Jim McDaniels

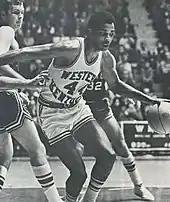
McDaniels at WKU.

A 6'11" power forward/center, McDaniels averaged nearly 40 points per game as a senior at Allen County High School in Scottsville, Kentucky. In 1967, he was honored as Kentucky Mr. Basketball. From 1967 to 1971, he played at Western Kentucky University, leading his team to a third-place finish in the 1971 NCAA Men's Division I Basketball Tournament. (The NCAA later voided Western Kentucky's participation in the tournament, accusing McDaniels of signing with an agent while still in college.) He also set WKU school records with 2,238 career points (now tied with Courtney Lee) and 1,118 career rebounds.